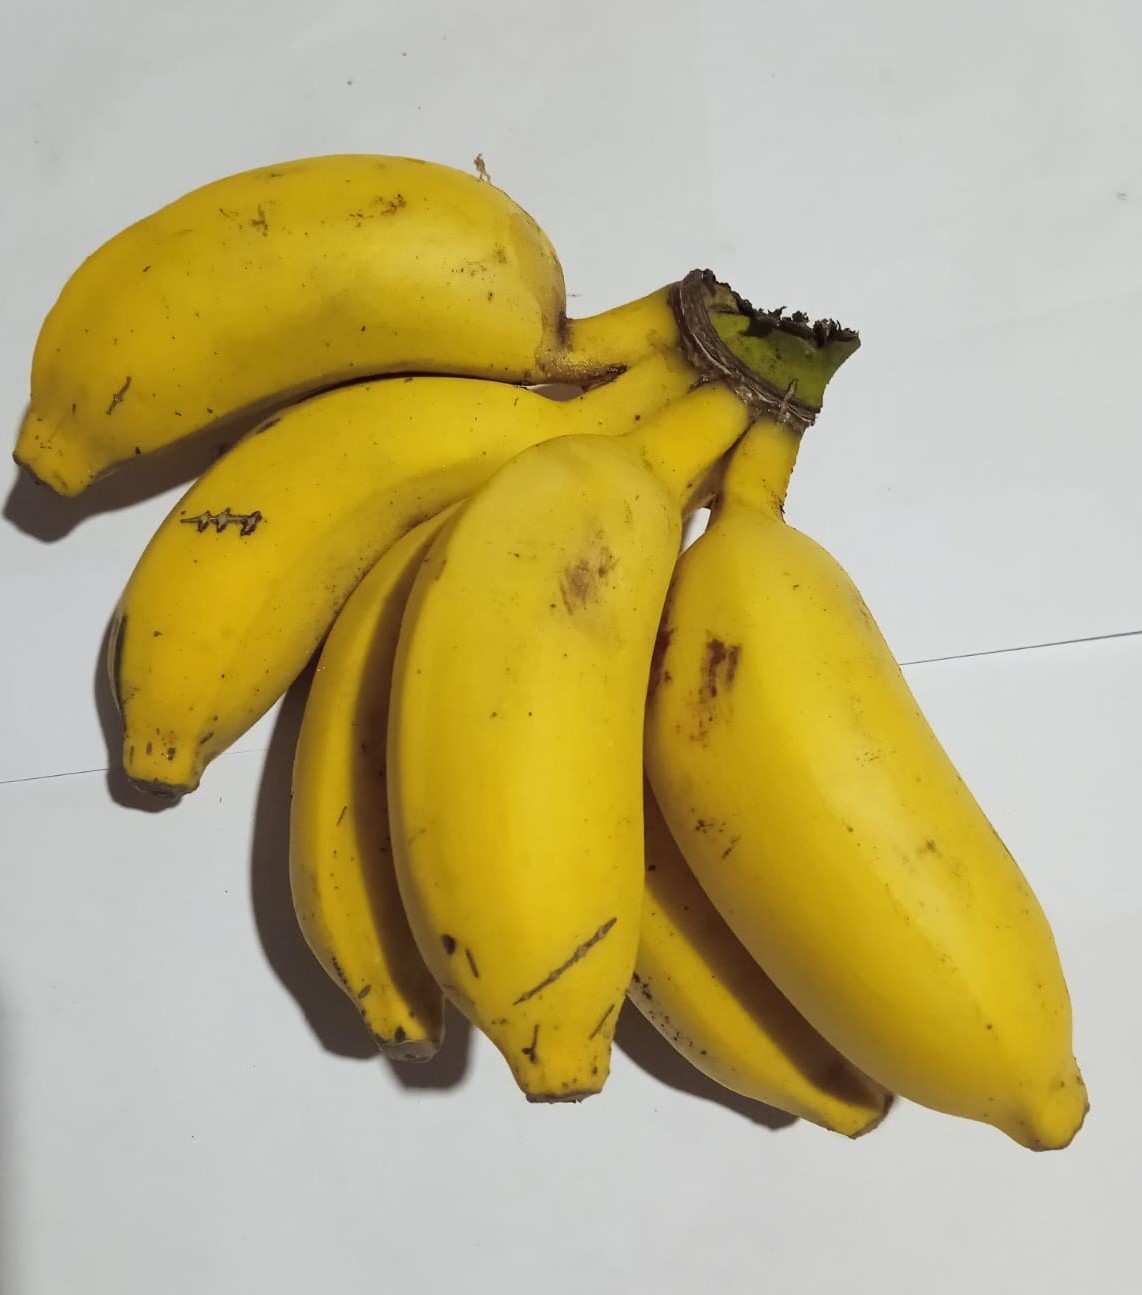
Fruit: banana
Condition: fresh